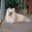
Label: dog